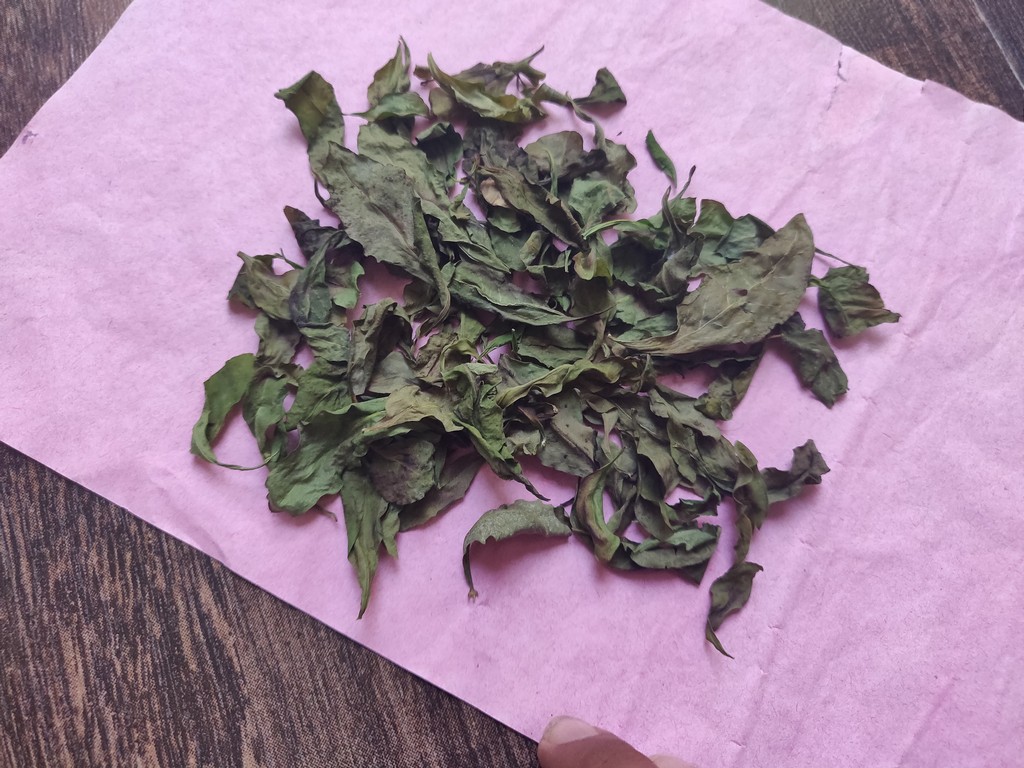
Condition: Dried
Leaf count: multiple
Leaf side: unknown